KRBK

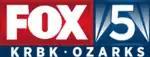
Former KRBK logo under the "Fox 5" branding, used from September 8, 2014, to October 21, 2018.

On September 8, 2014, MyNetworkTV programming moved from KRBK to KOZL. On that same date, KRBK rebranded as "Fox 5", in reference to its primary channel position in the market on Mediacom's Springfield-area system and on other local cable and satellite providers within the Springfield market; the rollout of the branding also included a logo based on that of the Fox owned-and-operated stations as well as the network's San Diego affiliate KSWB-TV (which also brands as "Fox 5", but uses its former UHF analog allocation of channel 69 as its virtual channel).